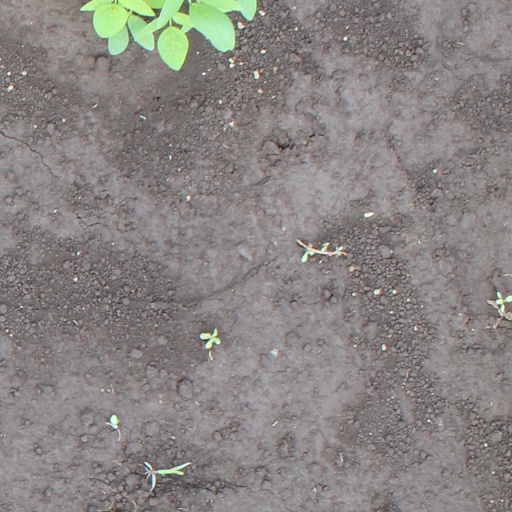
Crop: soybean